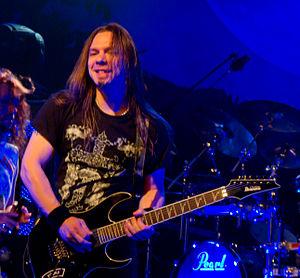
Elias Viljanen est un musicien finlandais, plus connu pour être notamment le guitariste de Sonata Arctica depuis 2007.